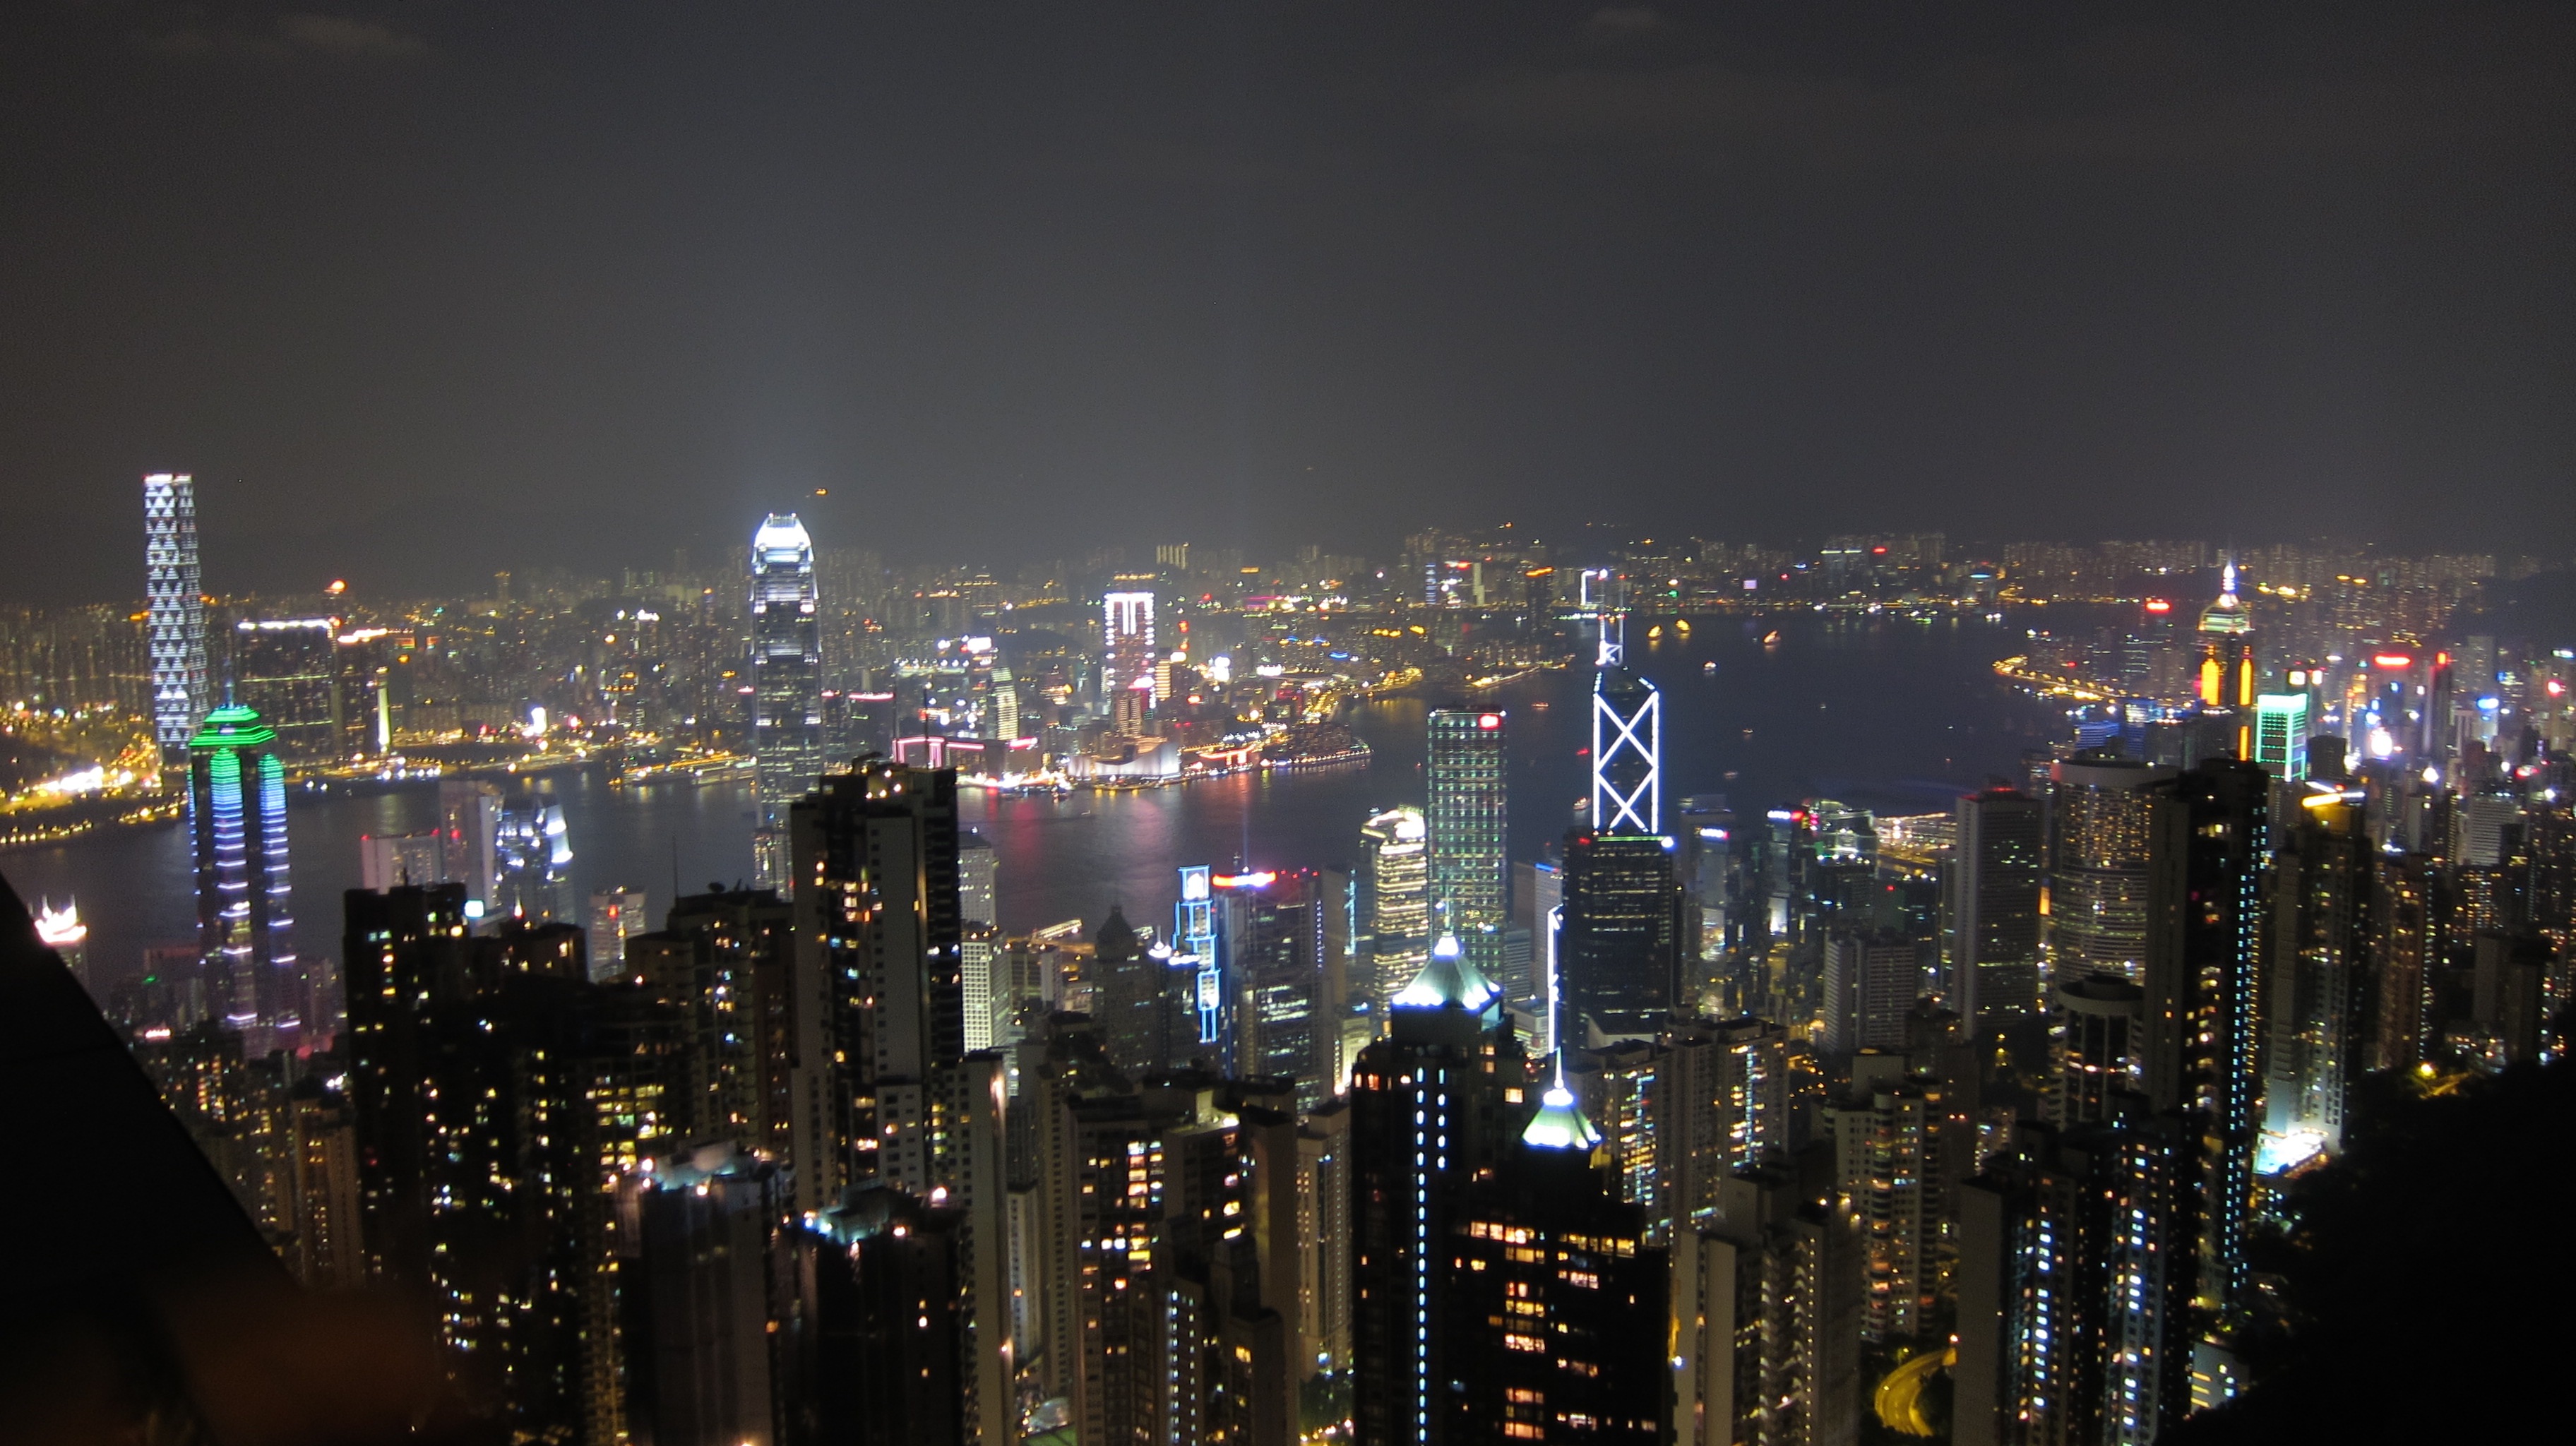
skyline, night, city, skyscraper, cityscape, downtown, dusk, evening, hong kong, night view, metropolis, large f, urban area, human settlement, atmosphere of earth, metropolitan area